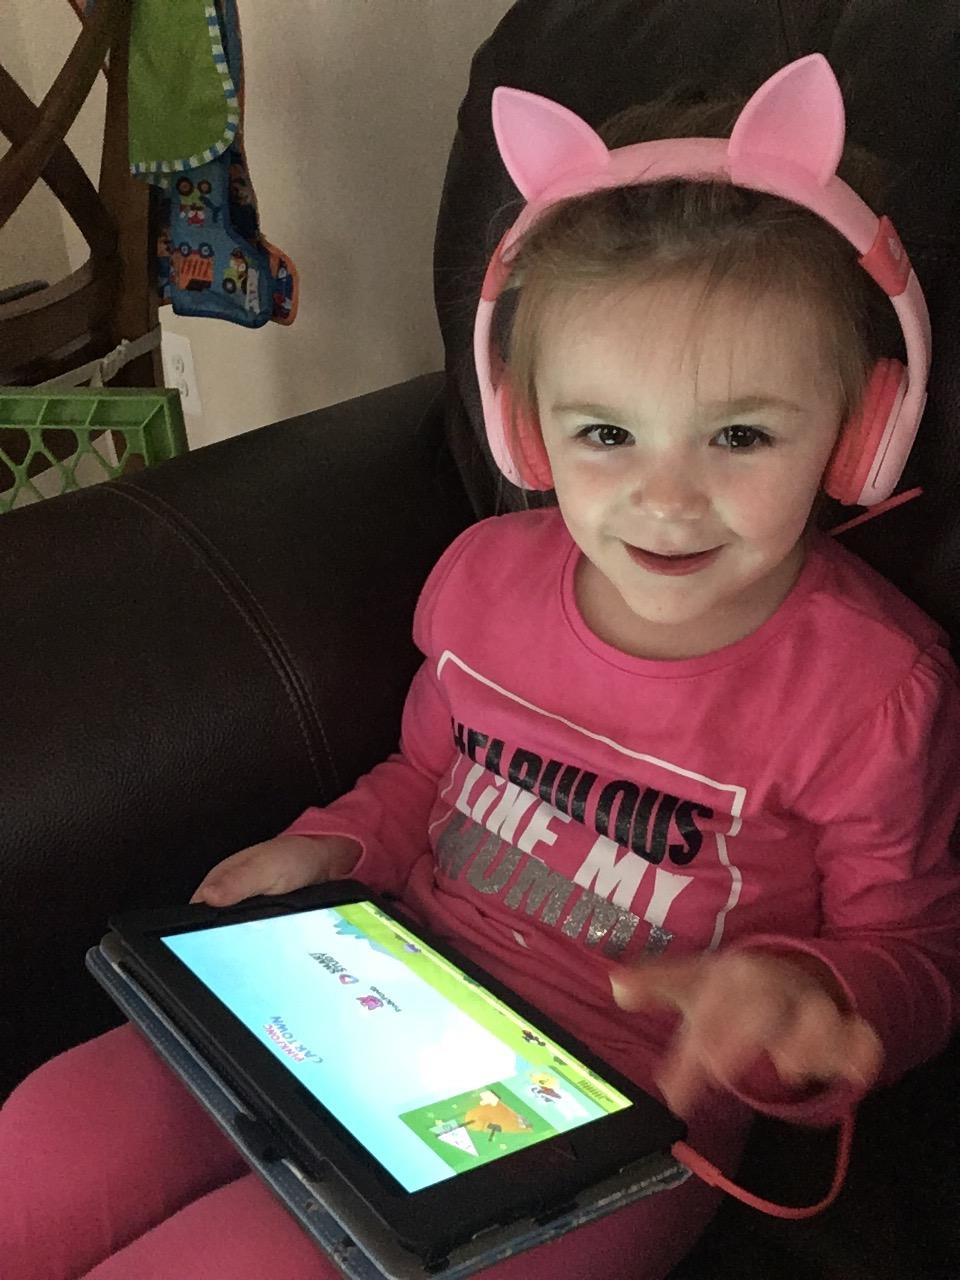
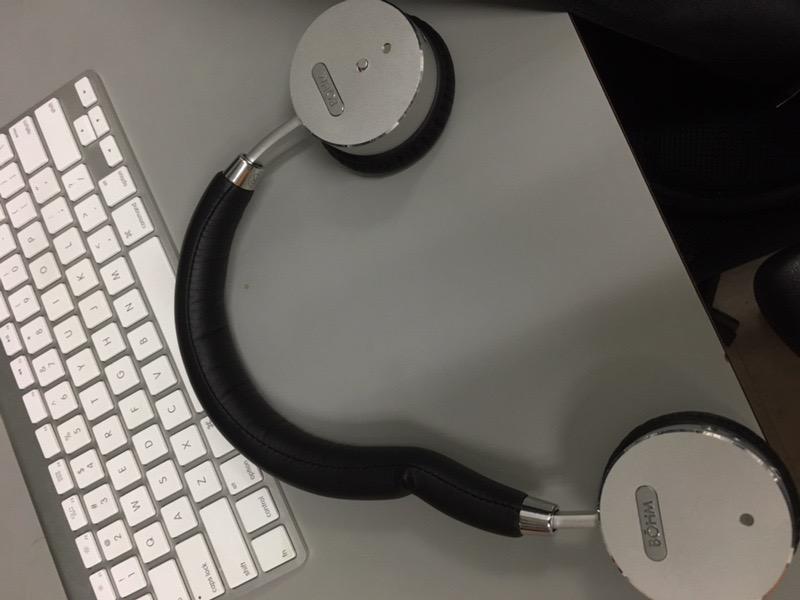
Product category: headphones
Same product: no